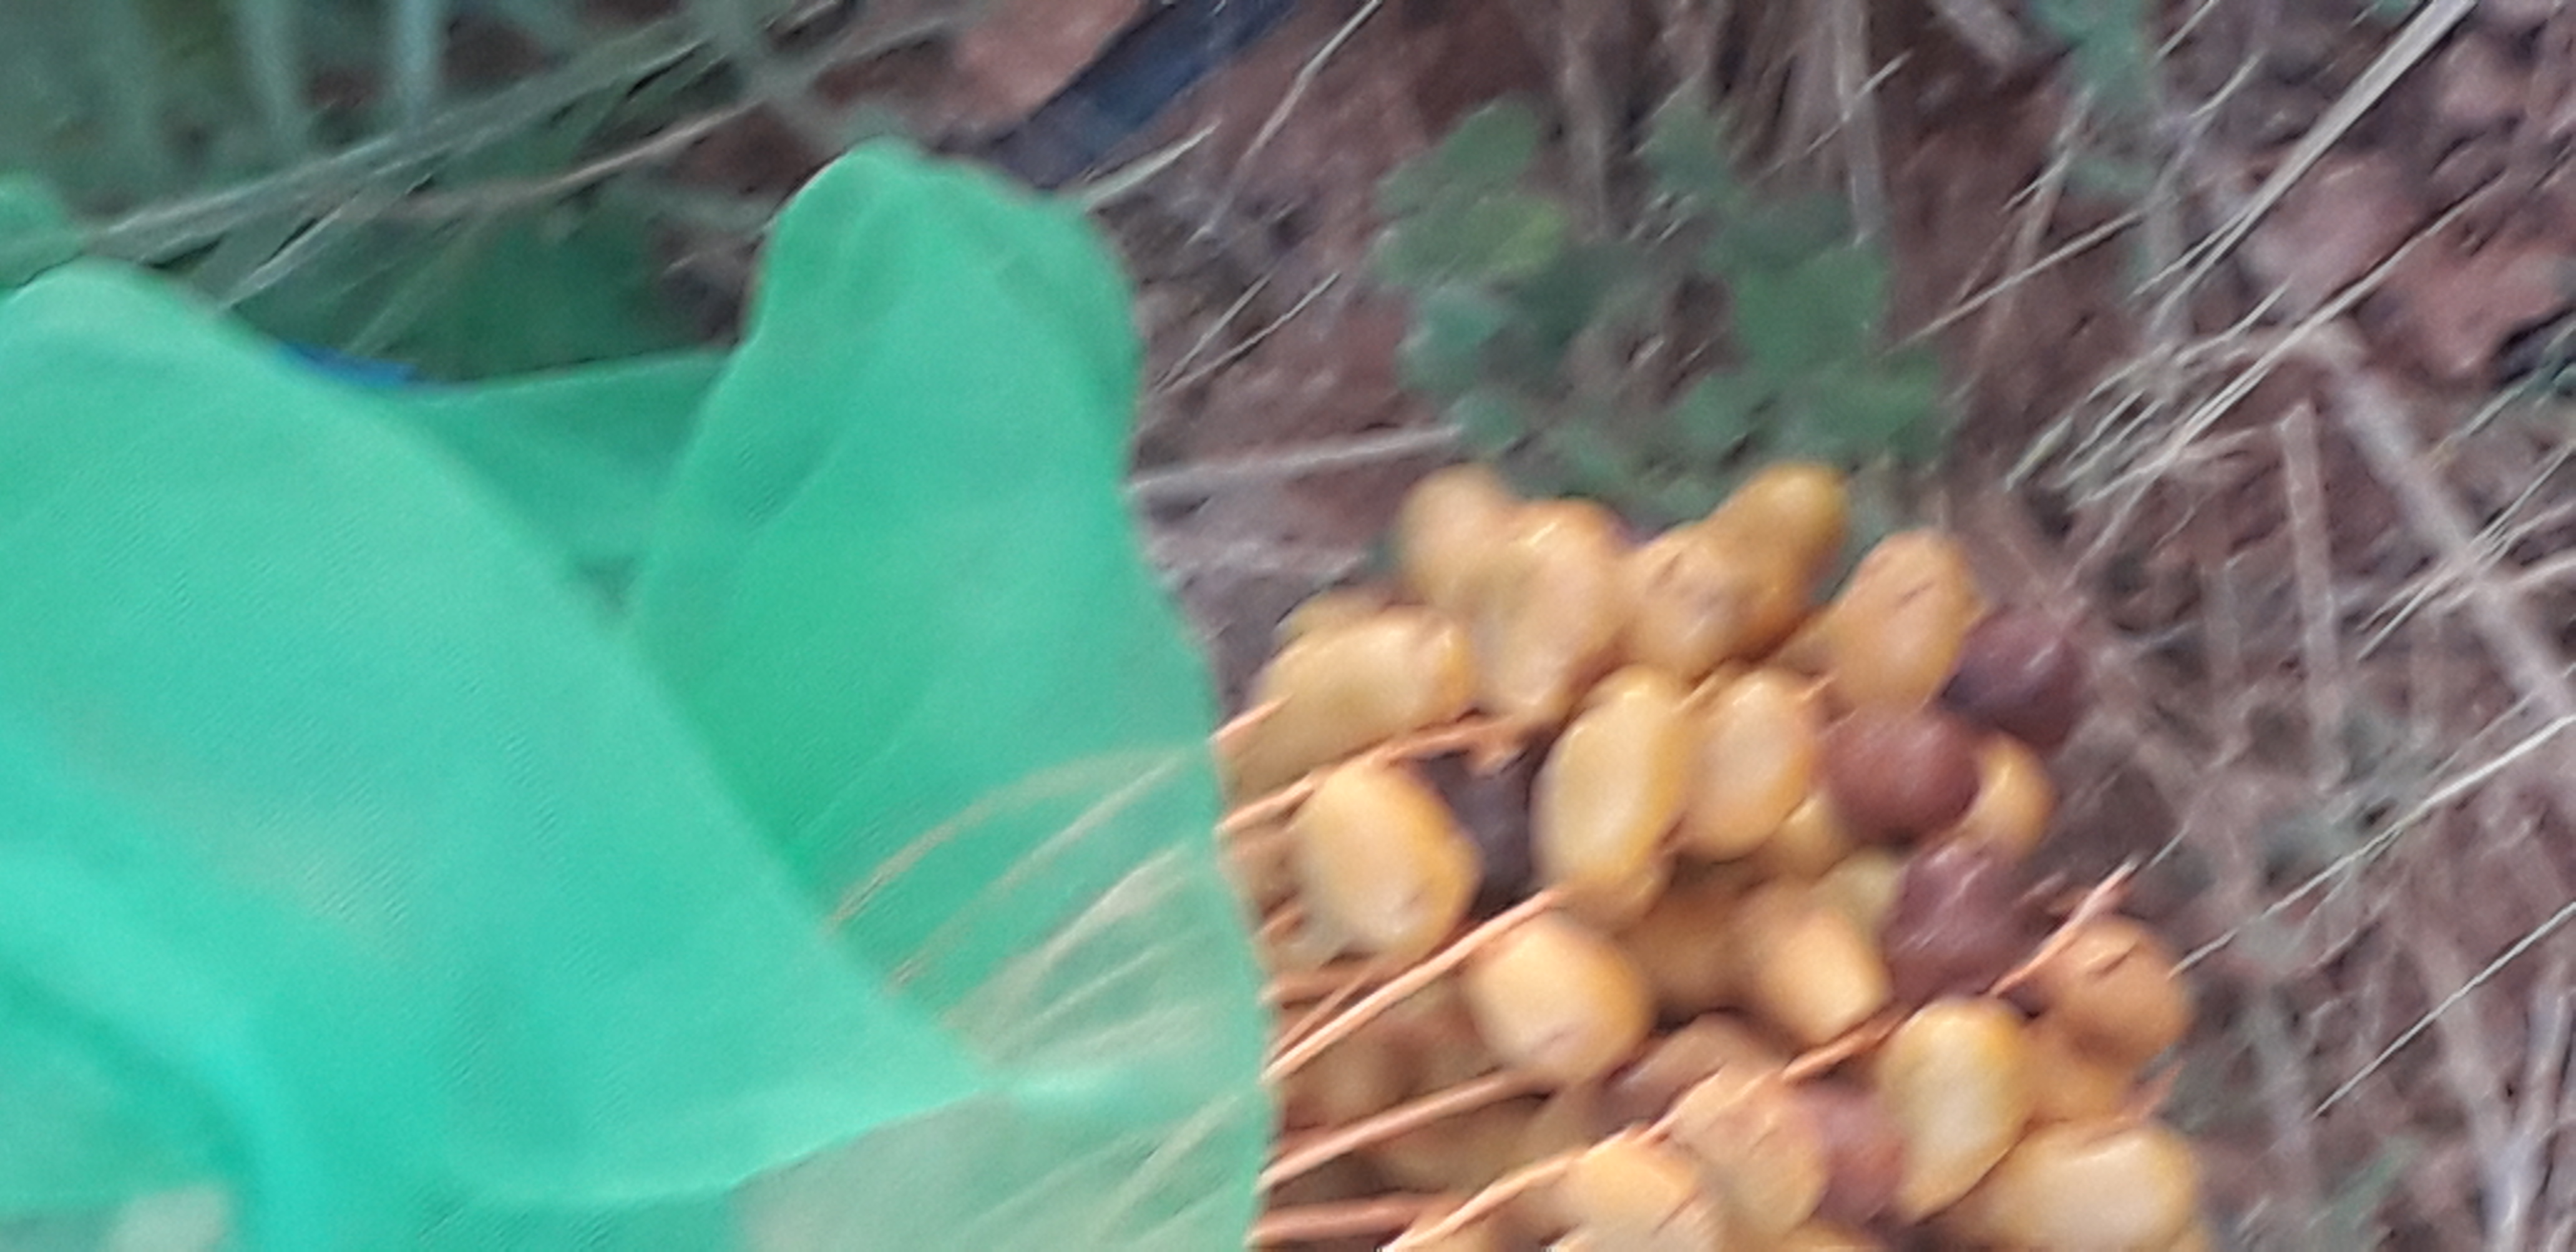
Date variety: Boufagous